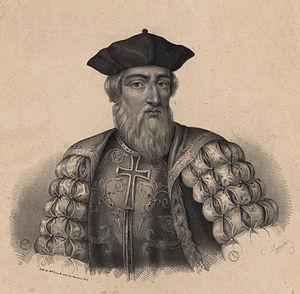
L'histoire de l'Afrique du Sud est très riche et très complexe du fait de la juxtaposition de peuples et de cultures différentes qui se succèdent et se côtoient depuis la Préhistoire. Les Bochimans y sont présents depuis au moins 25 000 ans et les Bantous, depuis au moins 1 500 ans. Les deux peuples auraient généralement cohabité paisiblement. L'histoire écrite débute avec l'arrivée des Européens, en commençant par les Portugais qui décident de ne pas coloniser la région, laissant la place aux Néerlandais. Les Britanniques contestent leur prééminence vers la fin du xviiiᵉ siècle, ce qui mène à deux guerres. Le xxᵉ siècle est marqué par le système législatif séparatiste et ségrégationniste de l'apartheid puis par l'élection de Nelson Mandela, premier président noir d'Afrique du Sud, à la suite des premières élections nationales multiraciales au suffrage universel organisées dans le pays.